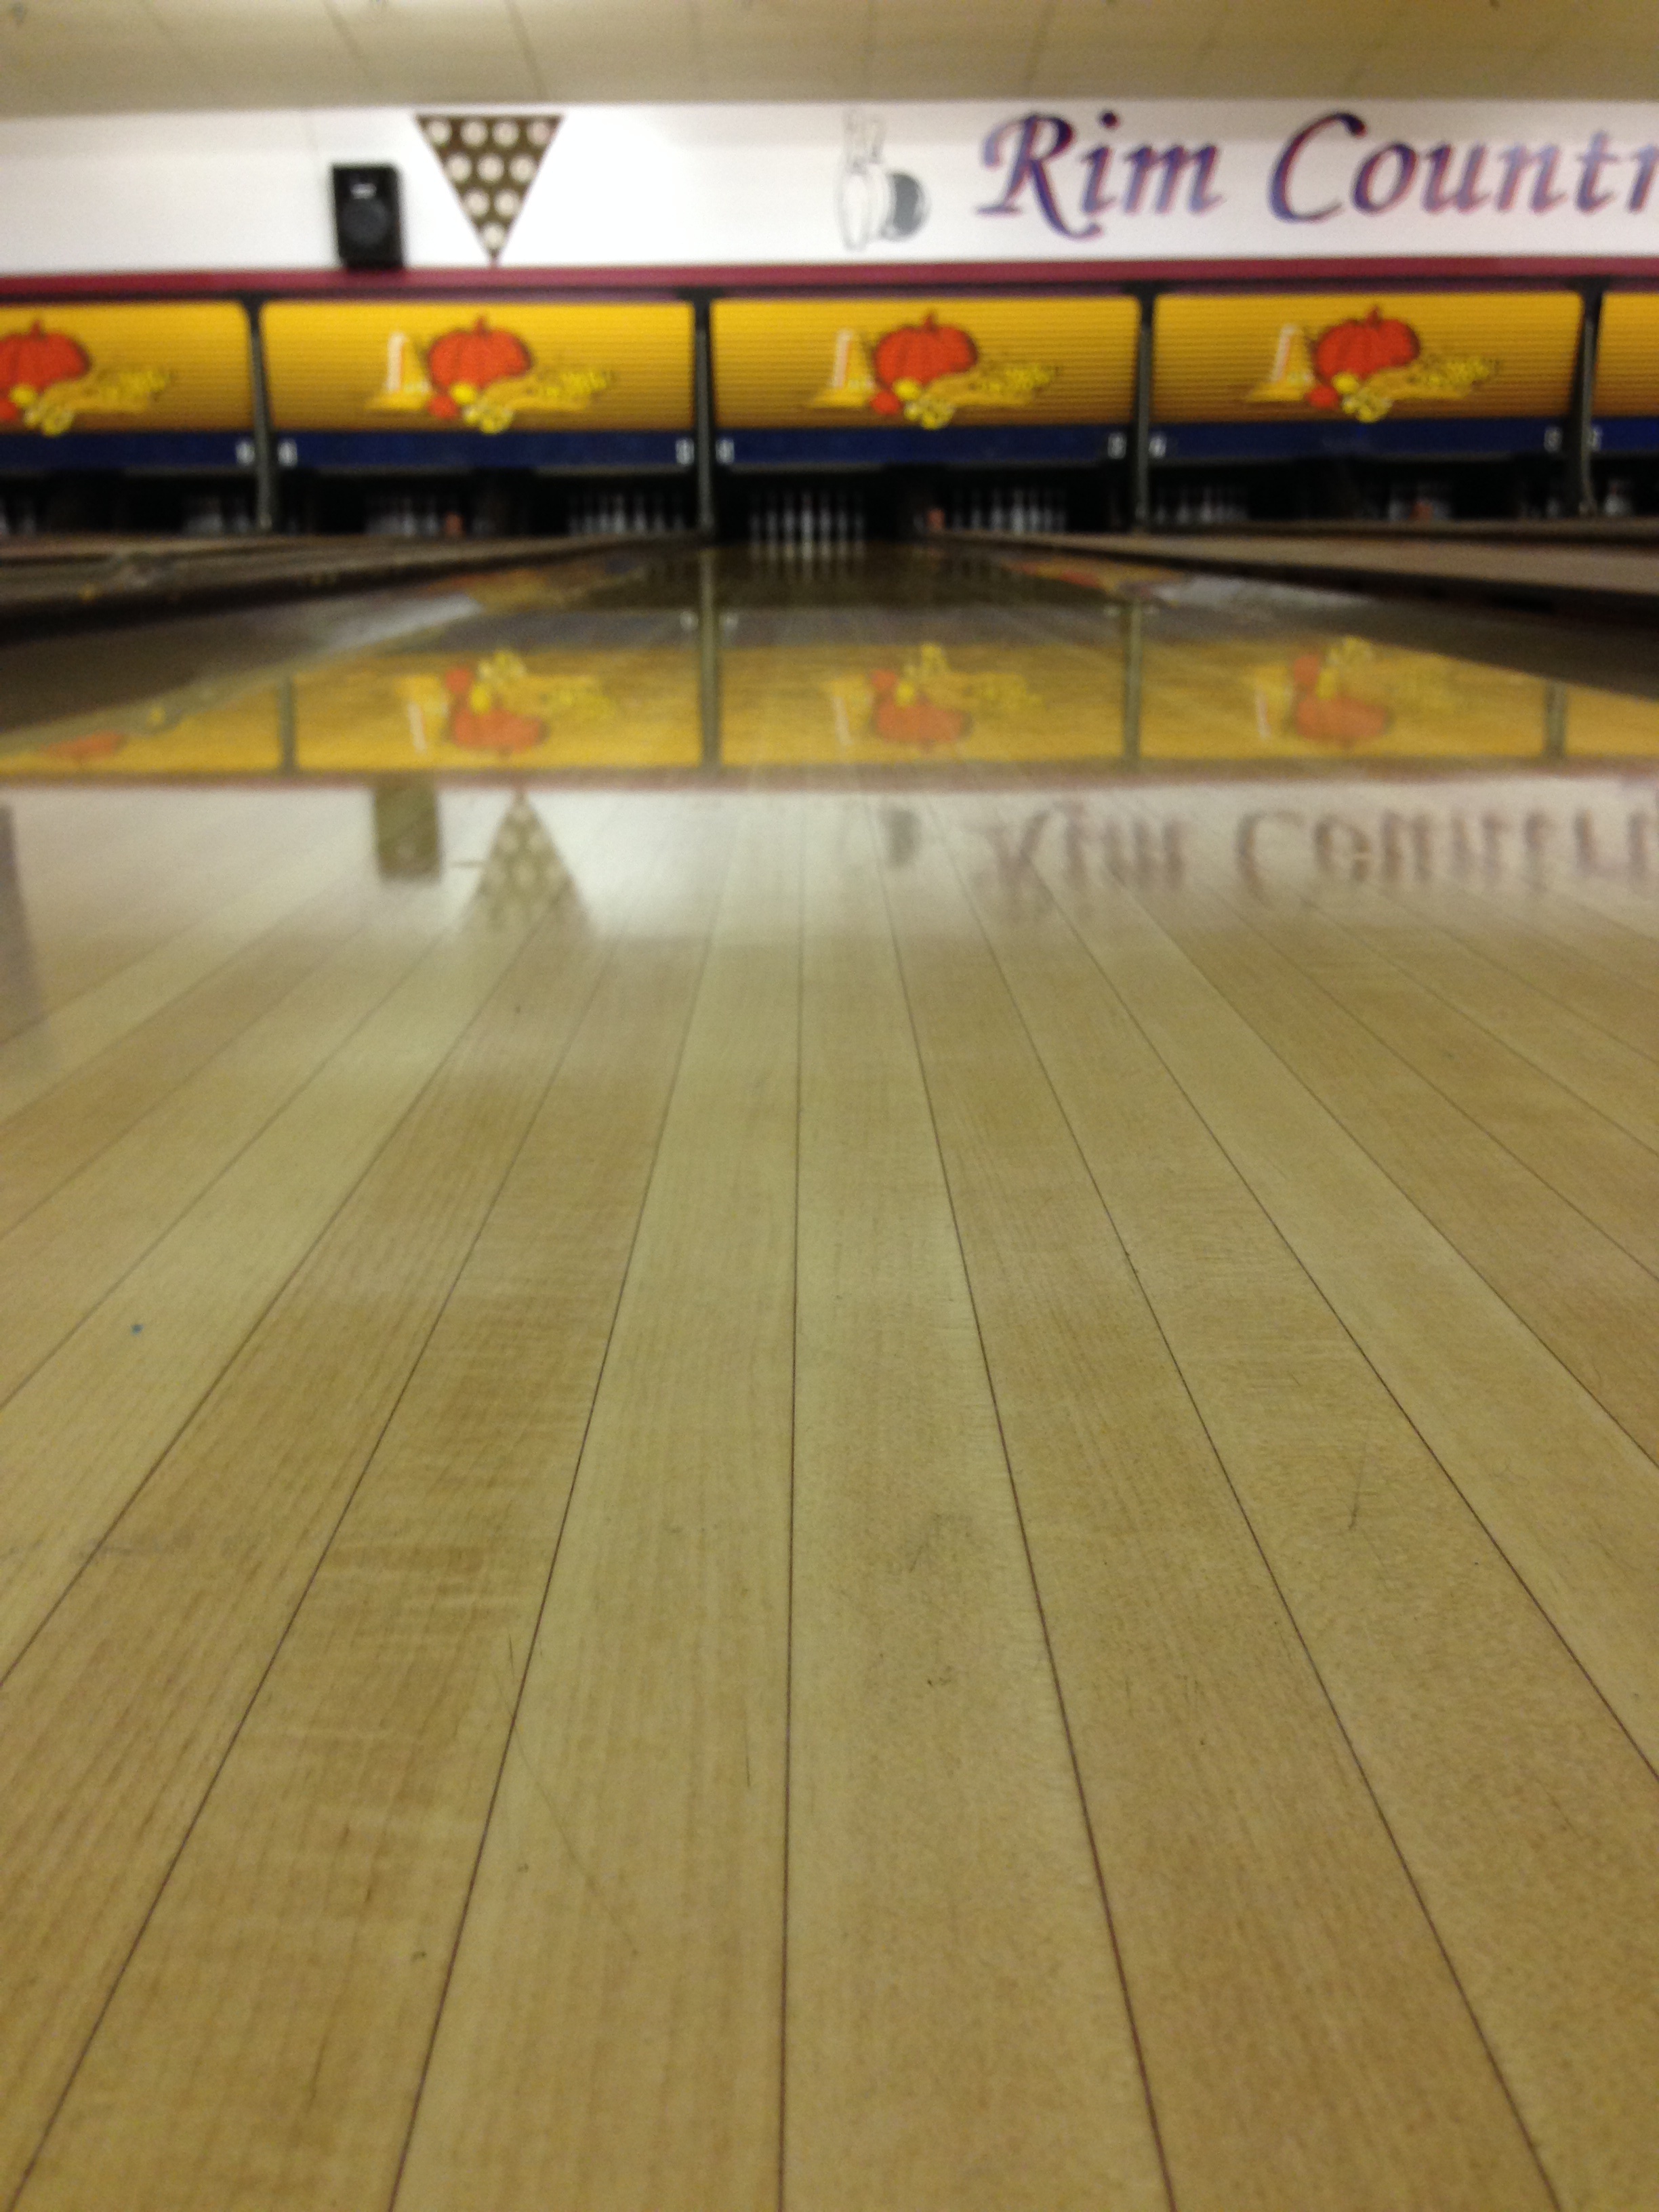
floor, bowling, sports, hardwood, flooring, wood flooring, ball game, team sport, ten pin bowling